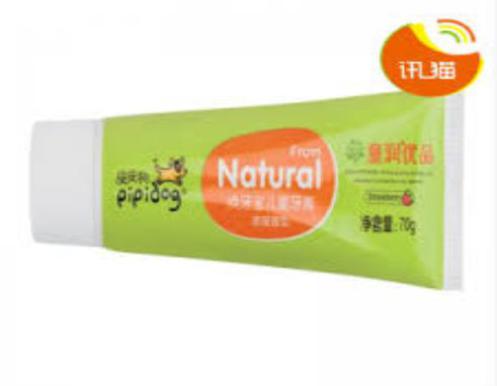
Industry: Necessities